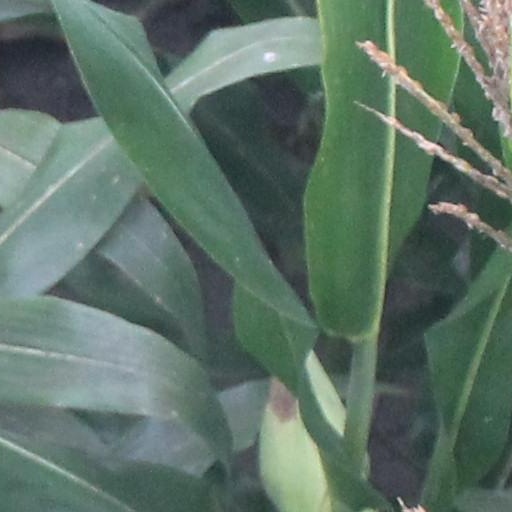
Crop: maize; corn